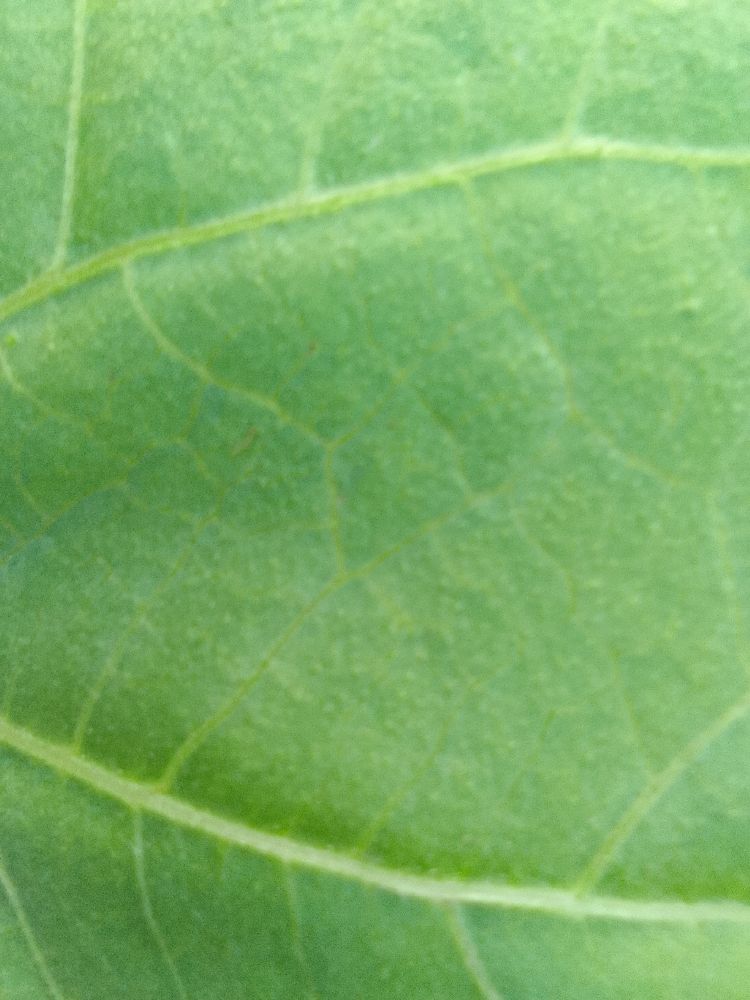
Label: healthy